Merryweather & Sons

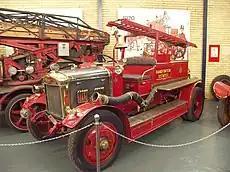
1924 Merryweather 3 cylinder circular pump unit, South Africa.

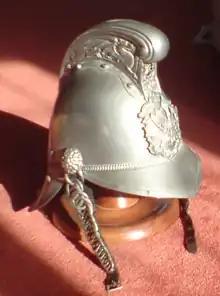
Merryweather helmet

In the 19th century and early 20th century, Merryweather & Sons produced firefighters' helmets based on a type that had been used in Paris.